Eintracht Frankfurt

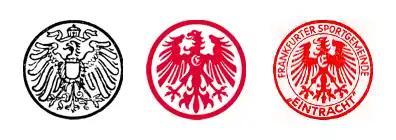
Eintracht's eagle ("Adler") over the years: the logo of "Frankfurter FV" 1911 and the red eagle of "TuS Eintracht Frankfurt" 1920 and "Sportgemeinde Eintracht Frankfurt" 1967 before today's more traditional style logo was adopted

Eintracht secured a Bundesliga return on the final day of the 2002–03 season with a 6–3 win over Reutlingen, dramatically scoring 3 in the last 10 minutes of the game. They were then relegated straight back to the 2. Bundesliga, but were promoted again the season after, managed by Friedhelm Funkel. Funkel led the team to safety in 2005–06 and also took Eintracht to the DFB-Pokal final for the first time since 1988, where they lost to Bayern Munich. As Bayern had already qualified for Europe, this also meant that Eintracht qualified for the UEFA Cup. After years of stability under Funkel, Michael Skibbe replaced him in 2009.